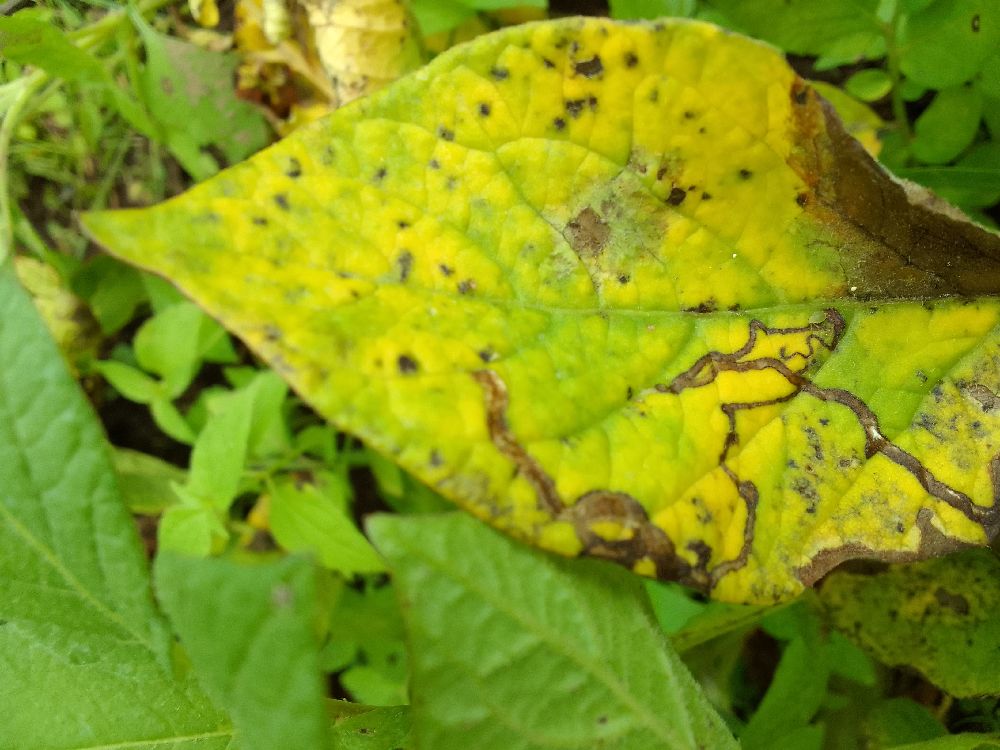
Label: Early blight